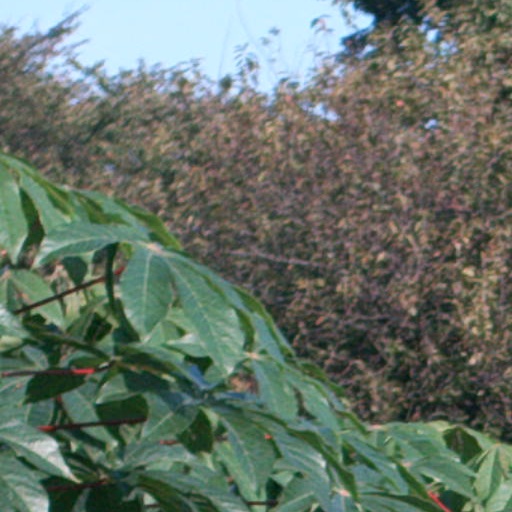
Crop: cassava